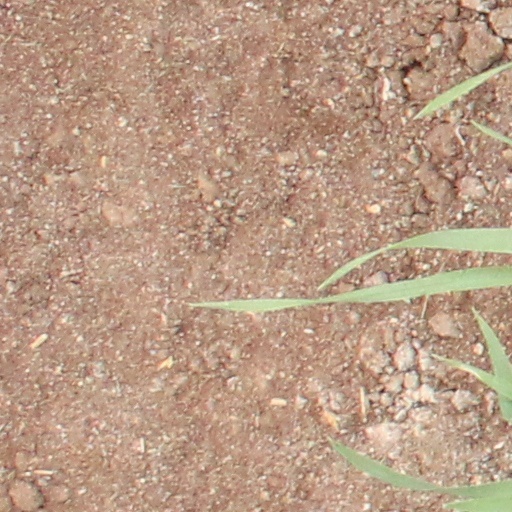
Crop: wheat